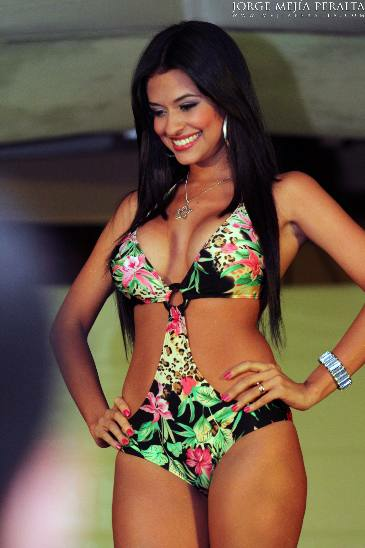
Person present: No